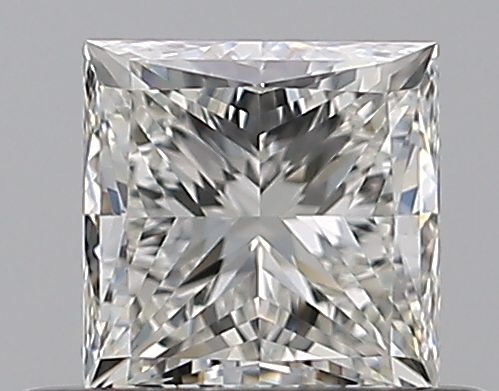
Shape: princess
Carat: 0.5
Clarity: VVS1
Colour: I
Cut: VG
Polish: EX
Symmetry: VG
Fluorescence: N
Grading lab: GIA
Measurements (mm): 4.13 x 4.12 x 3.09